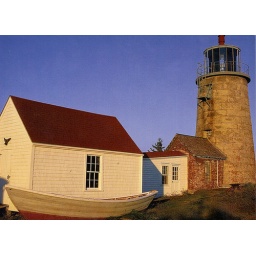
Monhegan Lighthouse sits on Monhegan Island, Maine, which is accessible only by boat from Port Clyde; no cars are allowed.